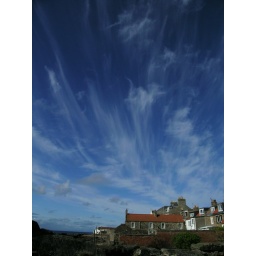
With the sun still relatively low in the sky these cirrus clouds stood out beautifully against the deep blue sky behind